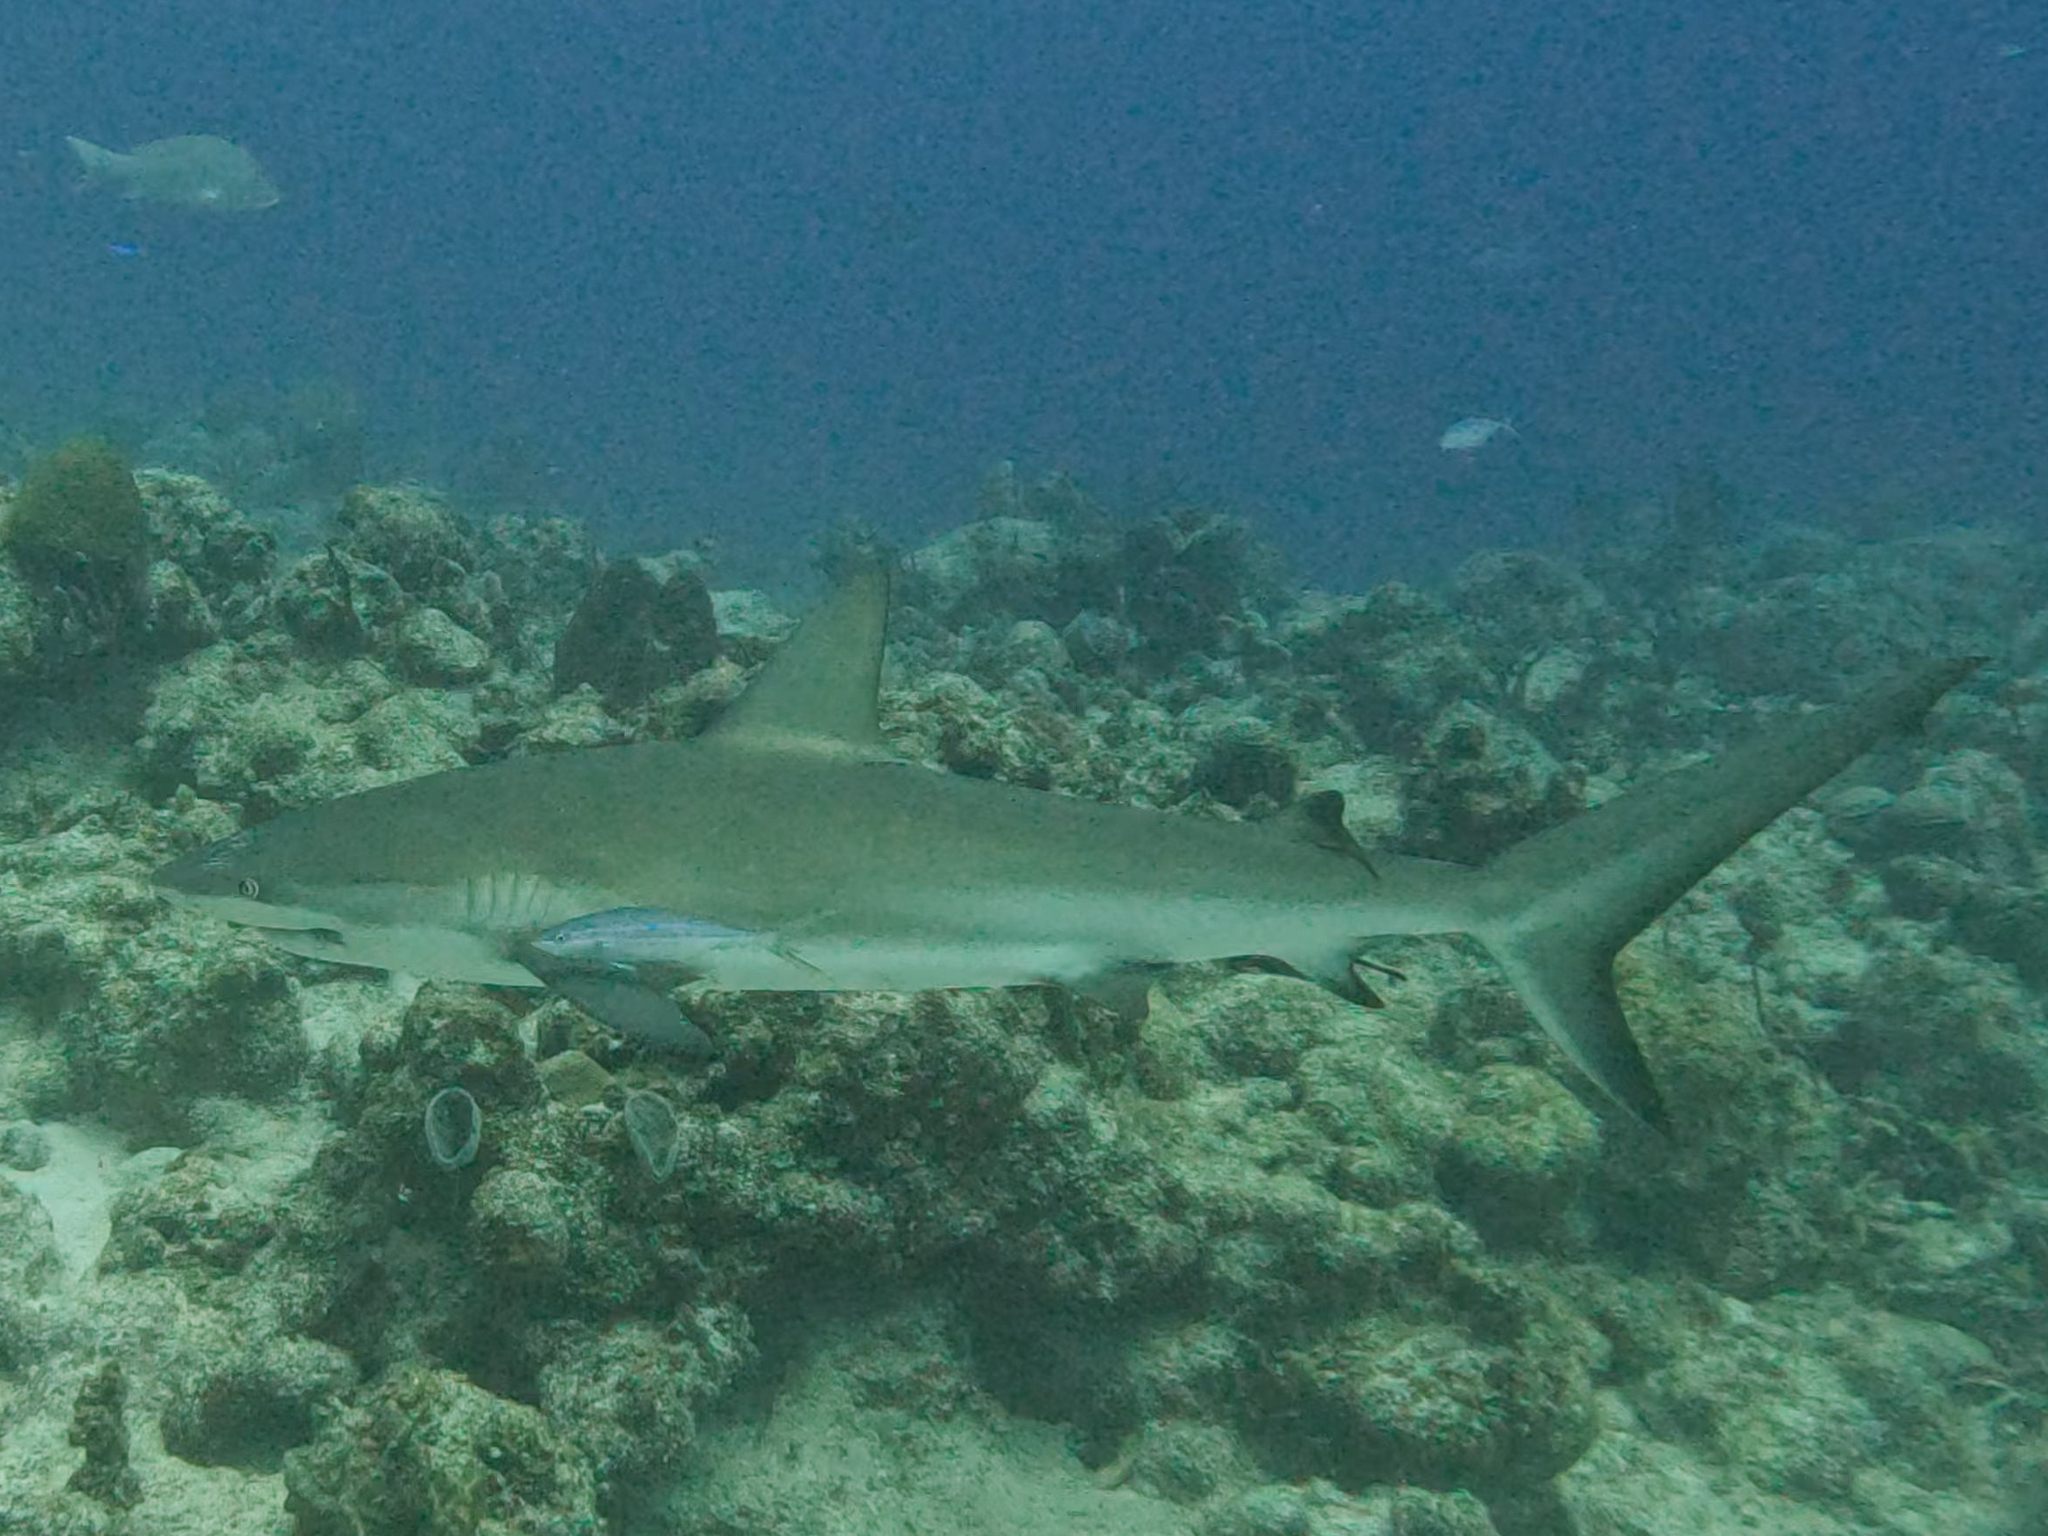
fish (species not among the labelled classes)